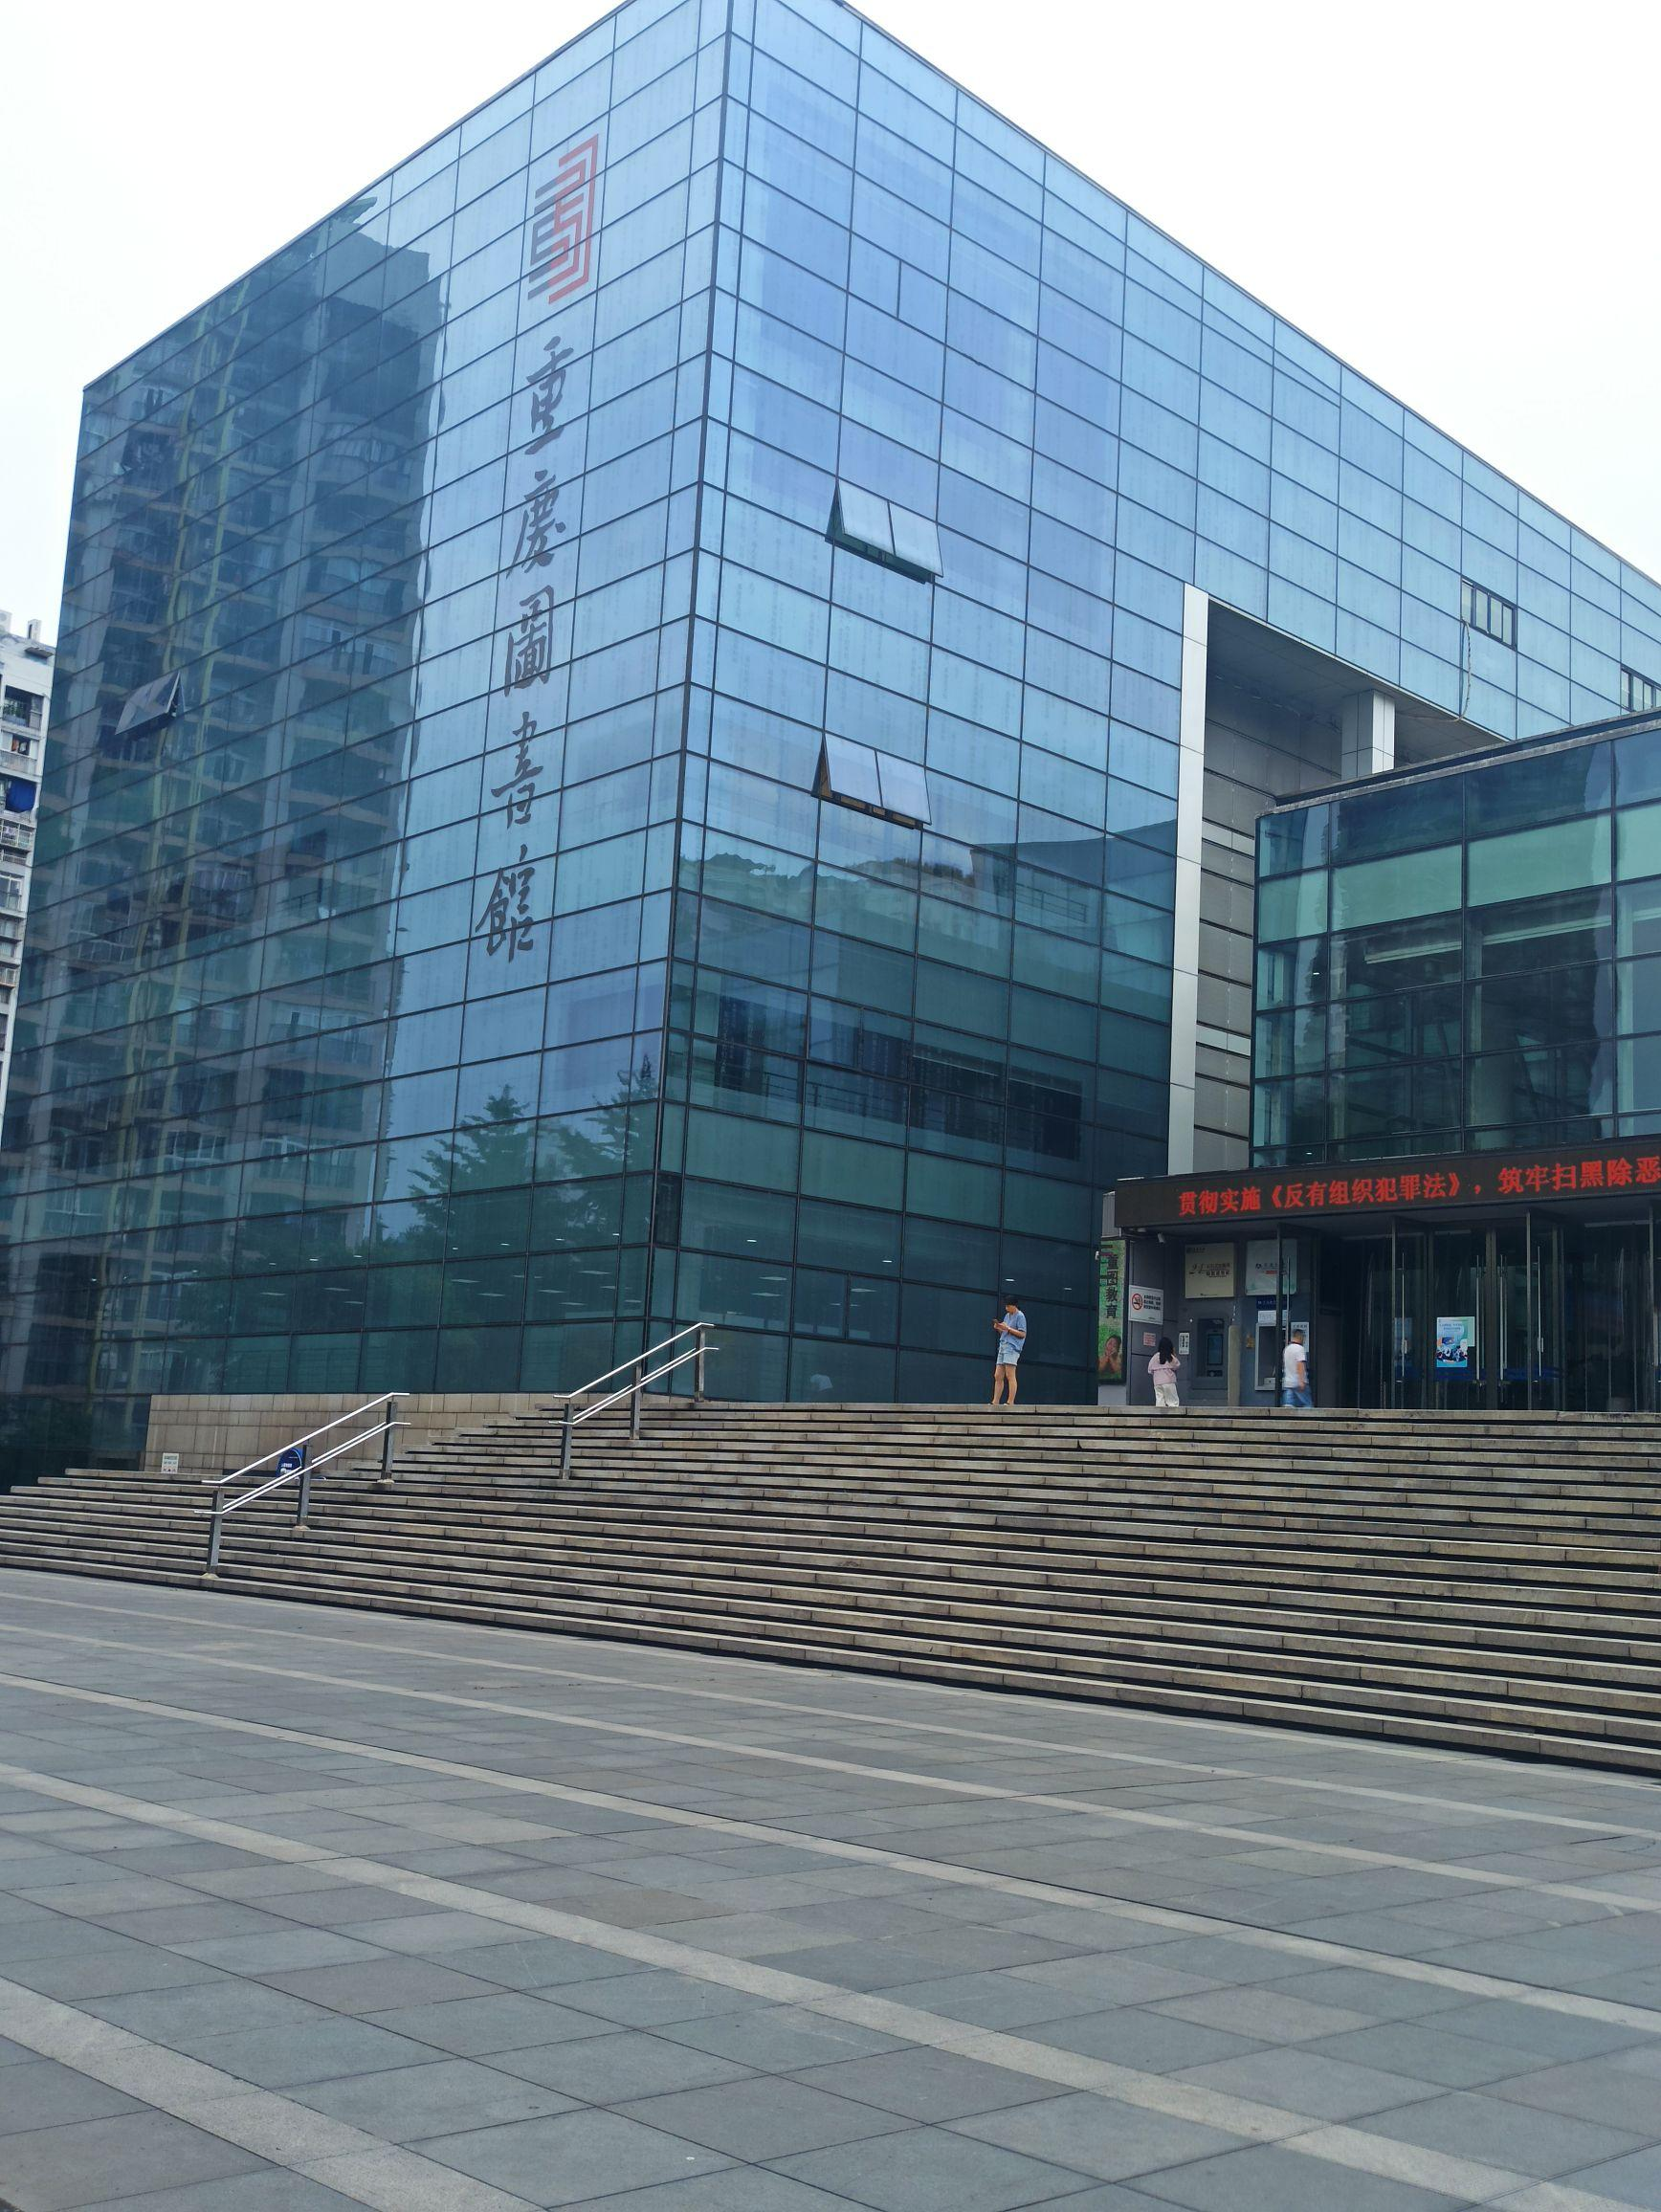
地标名称：重庆图书馆
所在城市：重庆市·沙坪坝区